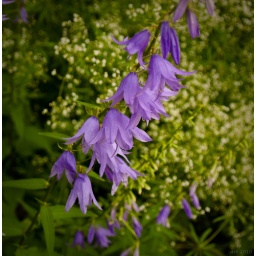
The purple flowers shine against the green background.